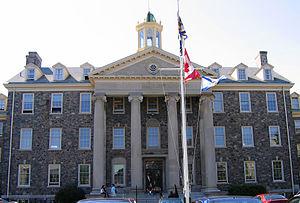
L'Université de King's College est un établissement d'enseignement postsecondaire à Halifax, Nouvelle-Écosse, Canada. King's est dépendant de l'Université Dalhousie pour certains programmes et dont son campus qui est situé à l'angle nord-ouest de la Dalhousie Studley Campus. En 2011, son président est William Barker, dont le second mandat a été renouvelé jusqu'en 2013.